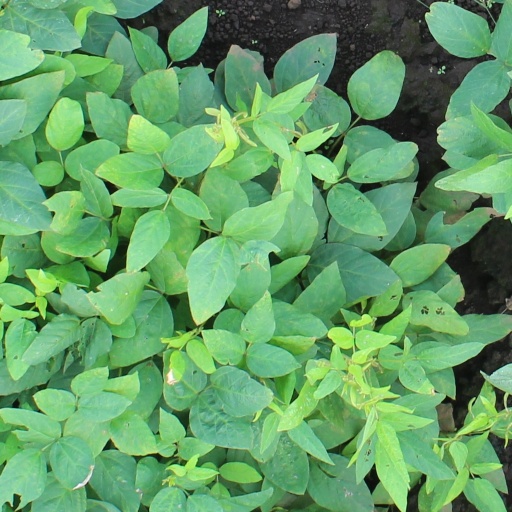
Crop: soybean